Mitchell-Shealy House

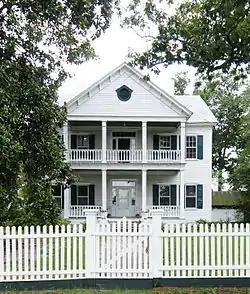
Mitchell-Shealy House, August 2012

Mitchell-Shealy House, also known as the Berley Shealy House, is a historic home located at Batesburg-Leesville, Lexington County, South Carolina. It was built about 1855, and is a two-story weatherboard residence that combines Greek Revival and Italianate features. It consists of a rectangular central block and one-story, centered rear ell. It features a central projecting double portico beneath a front gable.